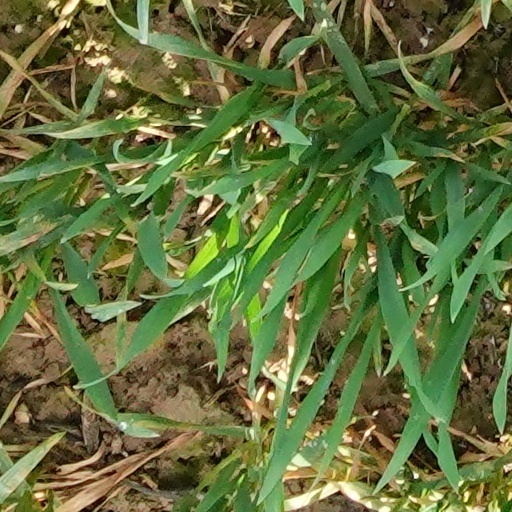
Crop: wheat